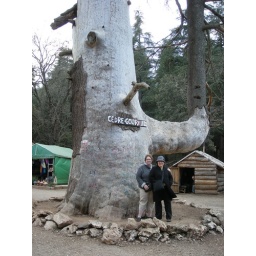
At the tree near the monkey forest...for some reason people take their pictures at the old cedar tree...we did too.